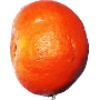
Label: Clementine 1